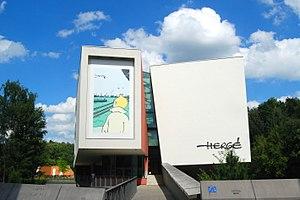
Belgique - Louvain-la-Neuve - Musée Hergé (architecte français Christian de Portzamparc - 2009)